Michael Haugen Jr.

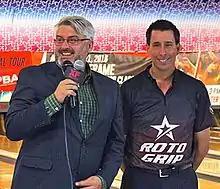
Haugen being interviewed by Mike Jakubowski after a 2016 tournament win

Michael Haugen Jr. (born December 29, 1966) is a right-handed professional ten-pin bowler residing in Carefree, Arizona. He is a member of the Professional Bowlers Association (PBA), having joined in 1994. He has won five PBA Tour titles overall, including a major title at the 2008 PBA Tournament of Champions. He owns a major title on the PBA50 Tour, having won the 2017 PBA Senior U.S. Open among his three PBA50 titles. Haugen has also earned 23 PBA Regional Tour titles and 6 PBA50 Regional Tour titles.